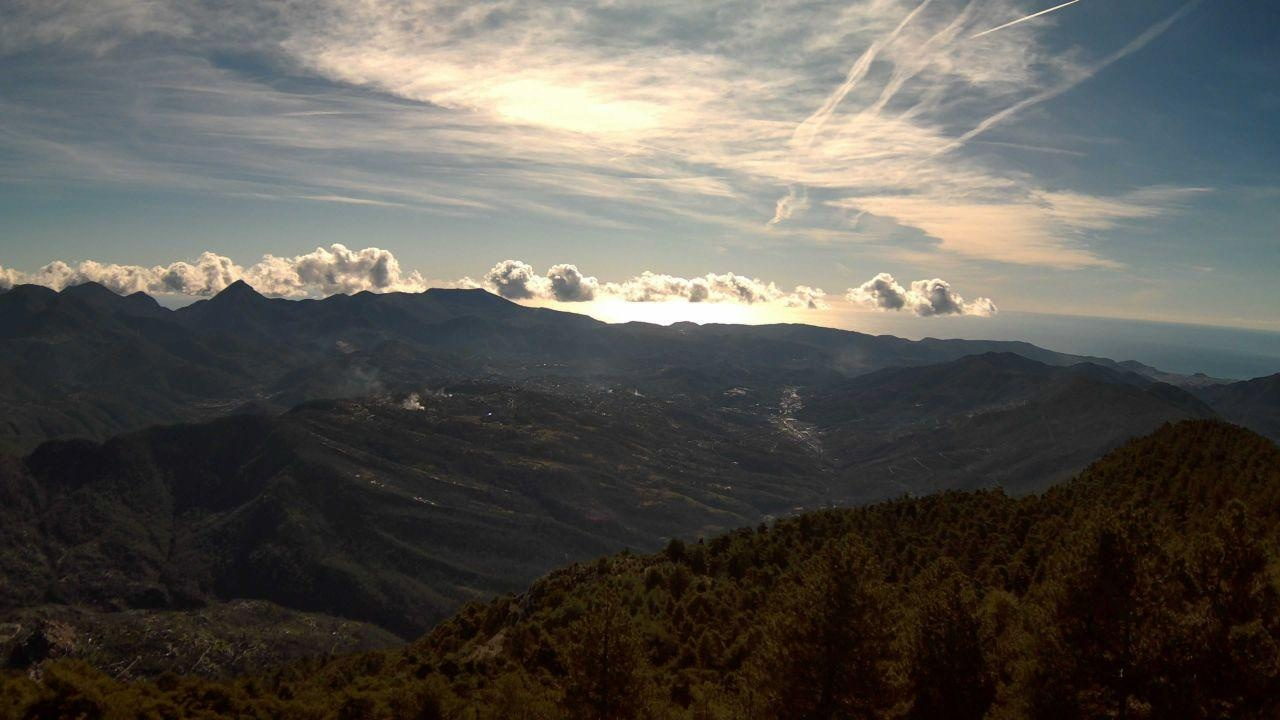
Fire: no
Smoke: yes